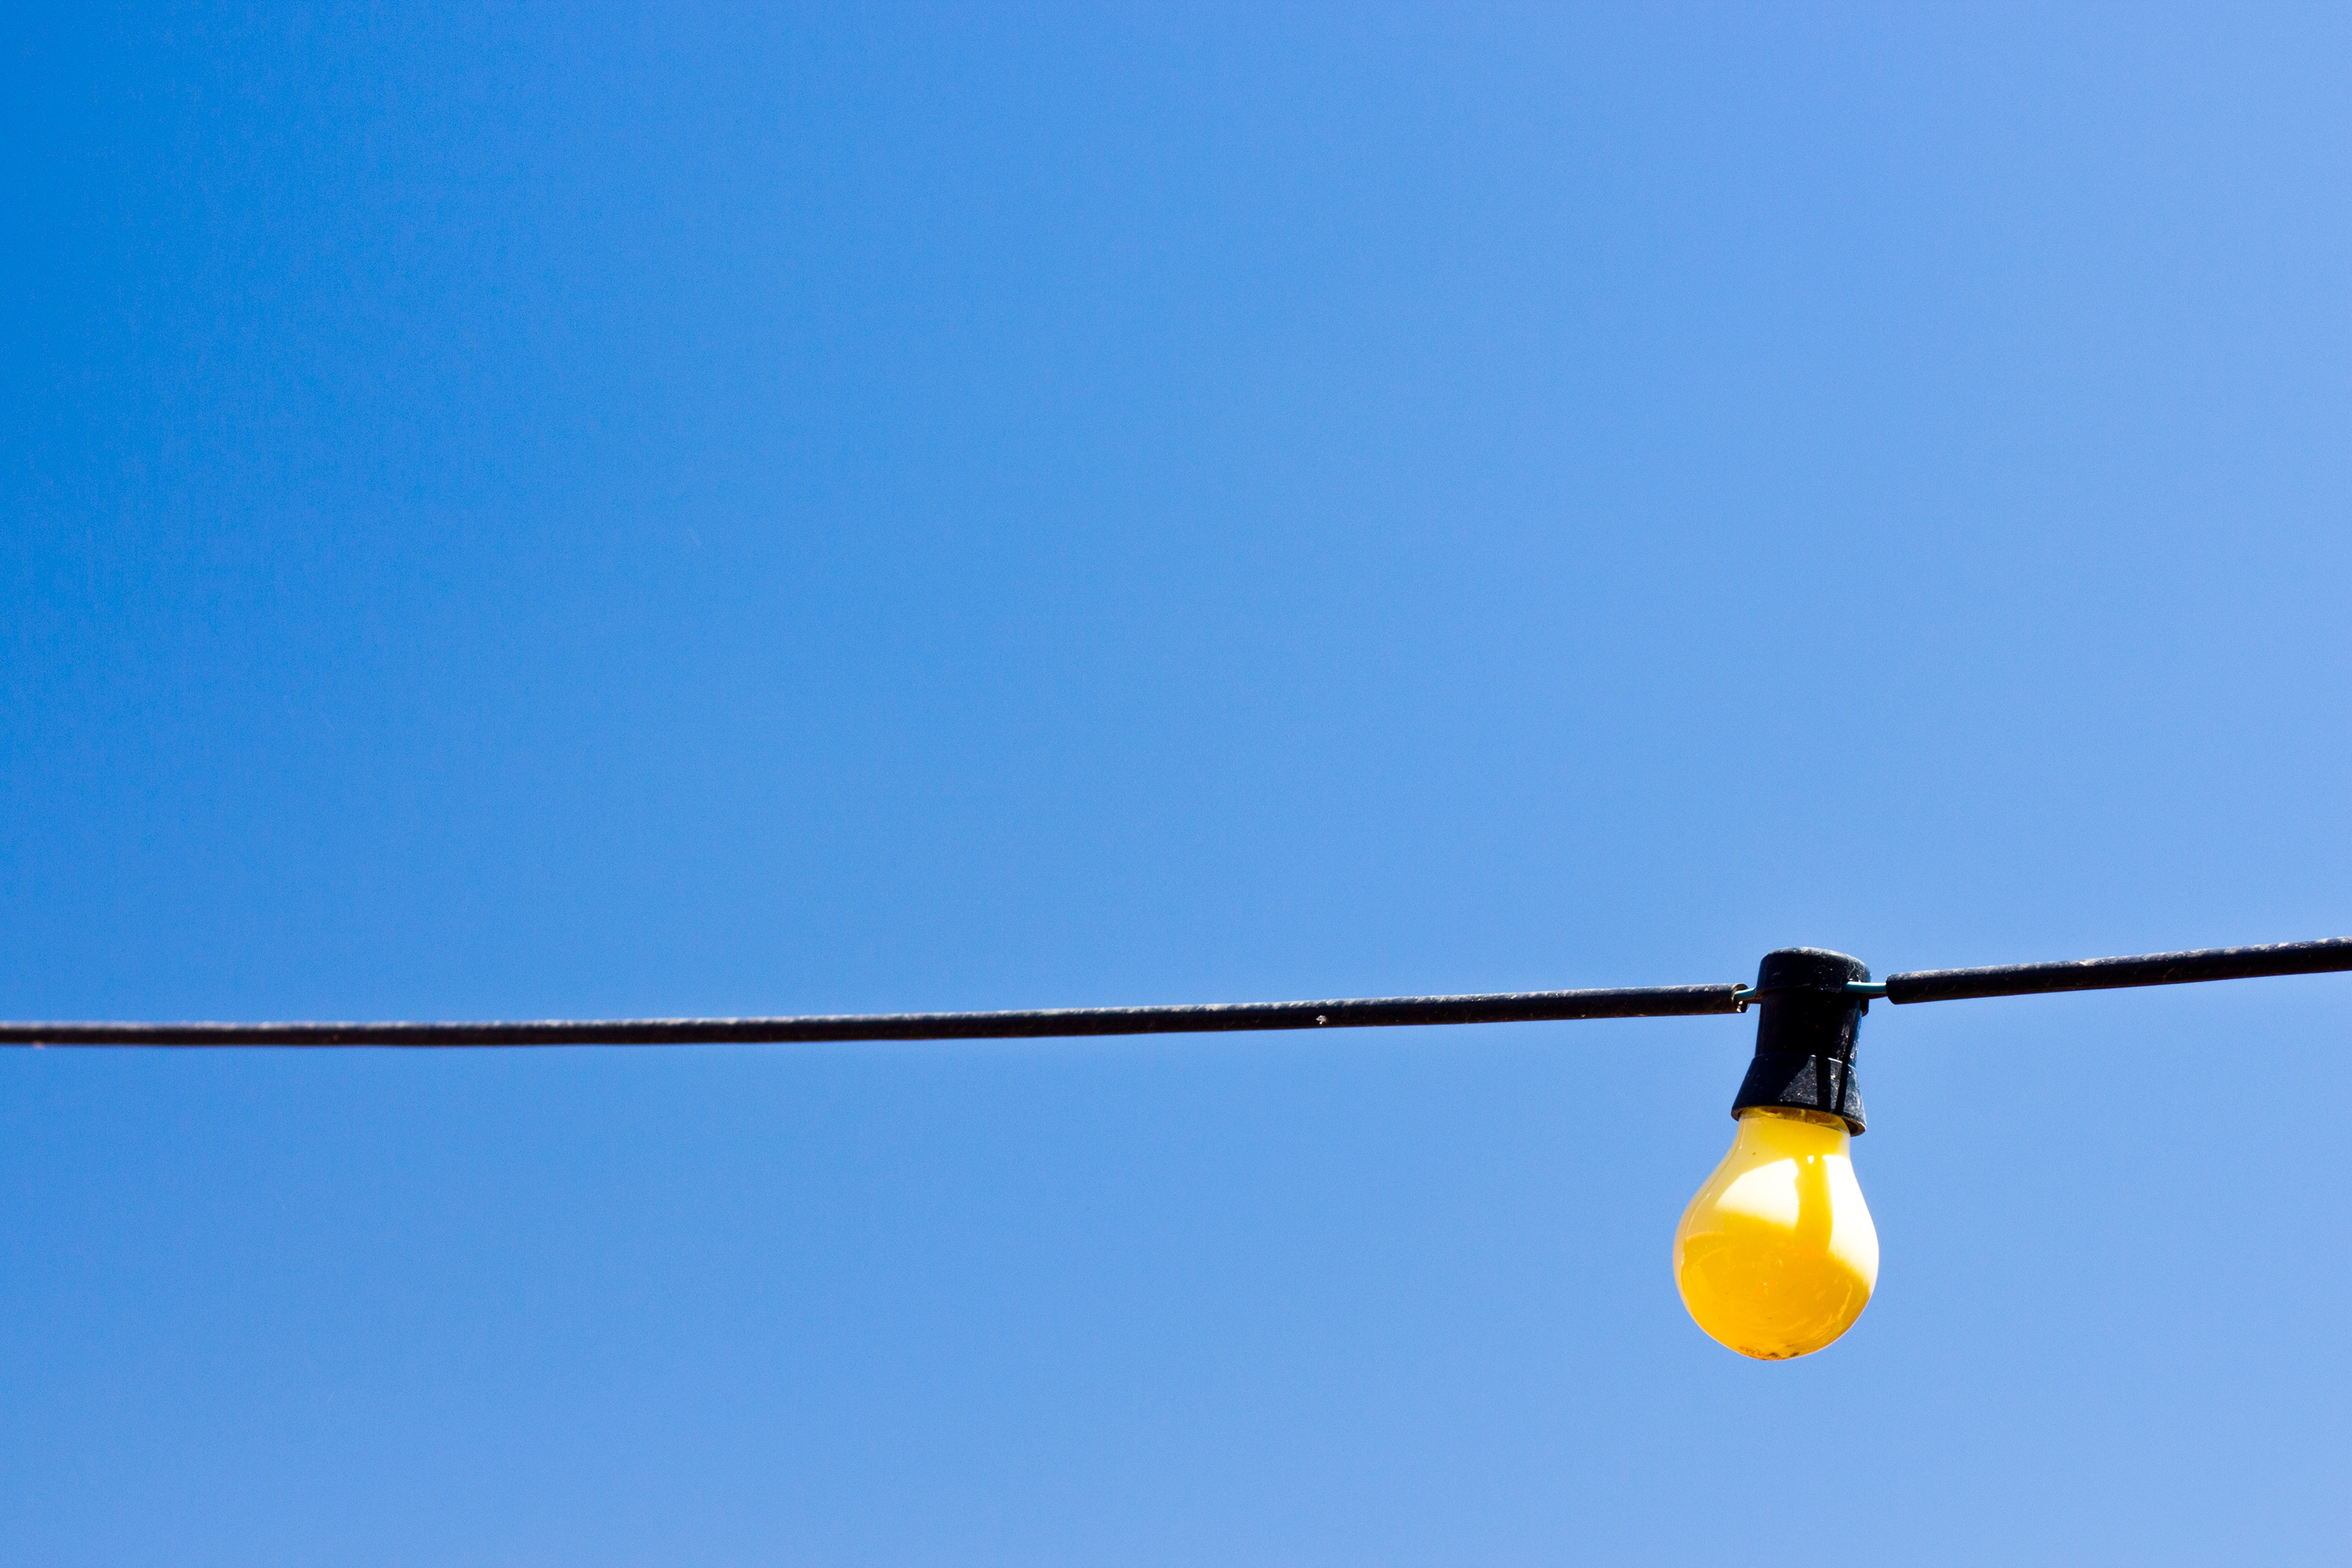
sky, wind, machine, blue, wind turbine, street light, lighting, light fixture, atmosphere of earth